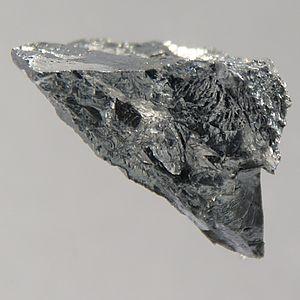
Le chrome natif est une minéral rare, corps simple naturel métallique de formule chimique Cr correspondant à l'élément chimique chrome. Le chrome appartient à la classe minéralogique des éléments natifs, il s'agit d'un métal natif très rare qui se retrouve dans des roches très basiques dispersés en très faibles quantités, par exemple en micro-grains ou granules micrométriques insérées dans de rares milieux miniers basiques spécifiques, et le plus souvent en poussières recueillies avec des sables issus de roches ultramafiques parfois serpentinisées.